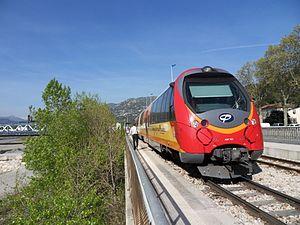
Colomars est une commune française située dans le département des Alpes-Maritimes en région Provence-Alpes-Côte d'Azur. Ses habitants sont appelés les Colomarsois. Colomars fait partie du Pays niçois. La langue locale de Colomars est le nissart.